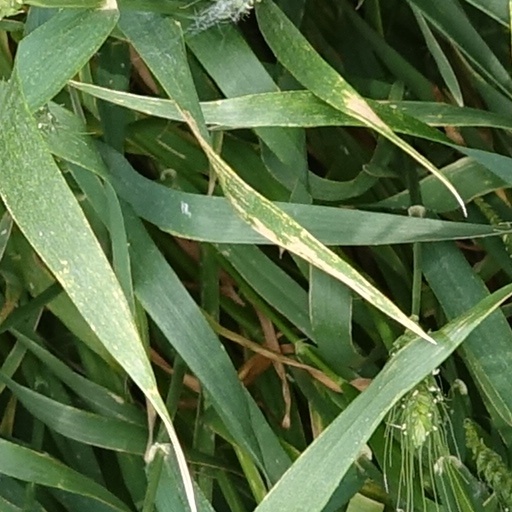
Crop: wheat